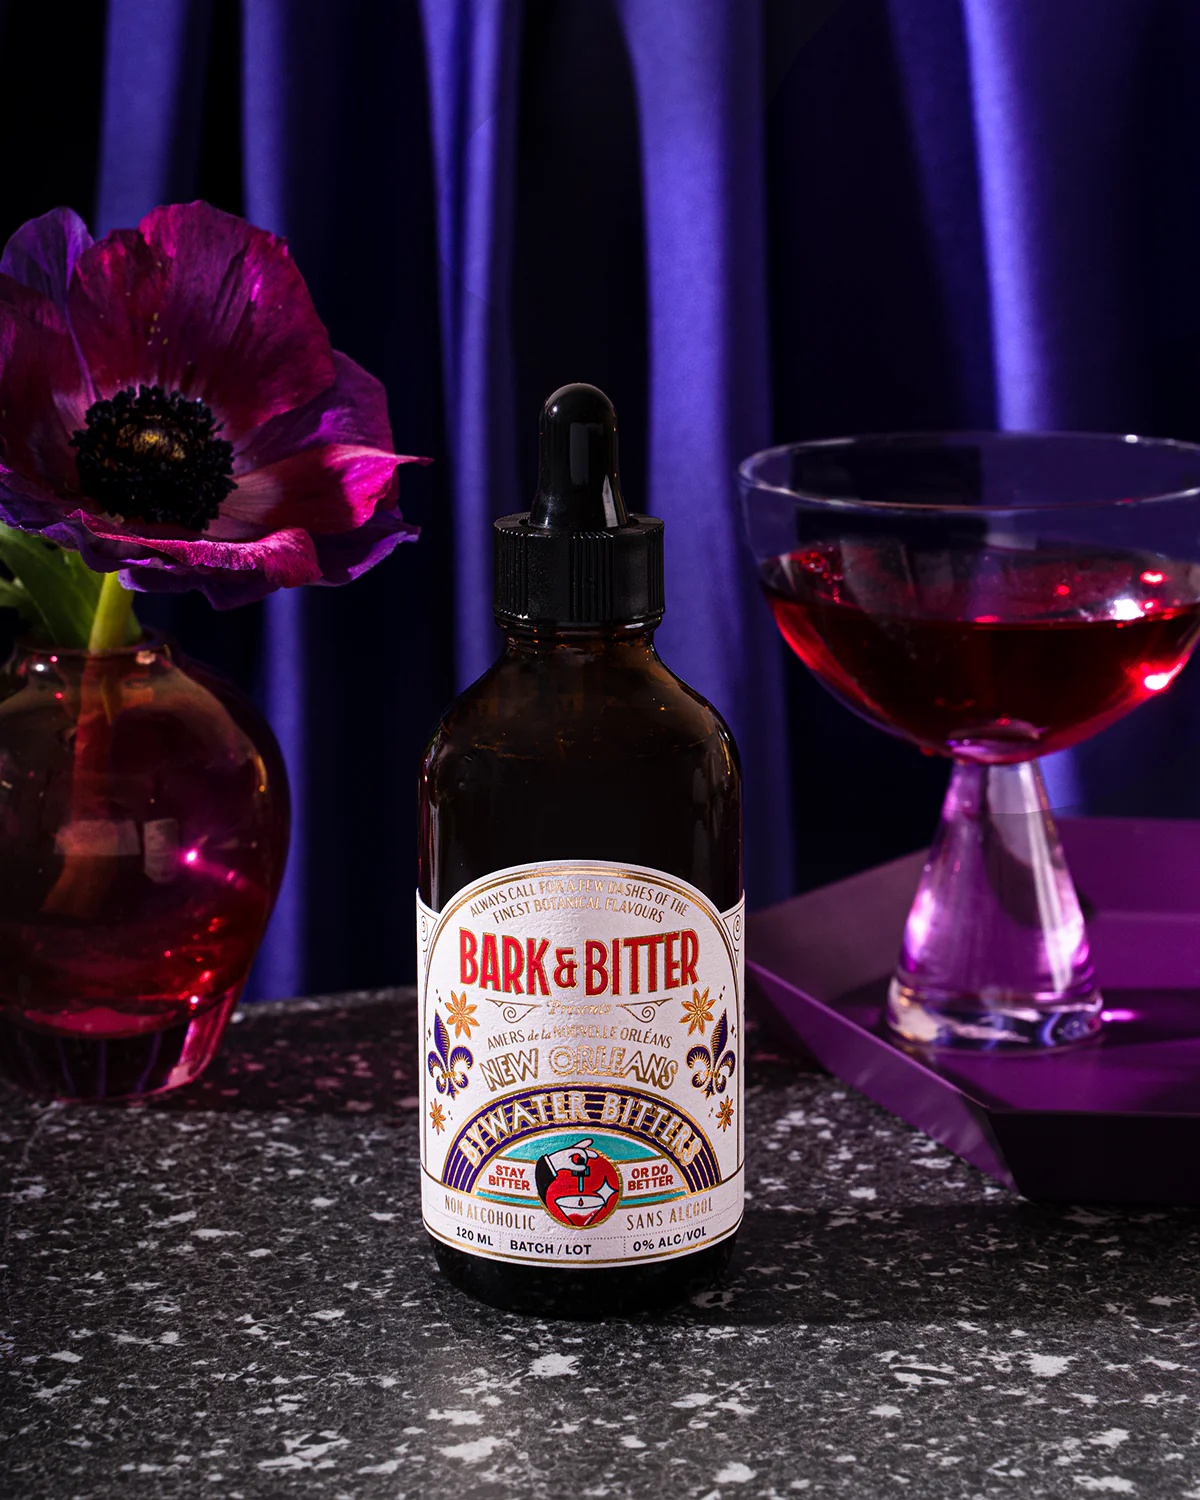
New Orleans Bywater Bitters (120ml)
This non-alcoholic New Orleans Bywater Bitters offers a bold and aromatic blend inspired by traditional Peychaud’s-style bitters. Featuring star anise, clove, and fresh mint, it brings a complex, layered flavor to your drinks. Perfect for elevating both classic cocktails and creative mocktails, it adds intriguing notes of cherry and wormwood. Whether you’re crafting a sophisticated drink or a refreshing alcohol-free option, this bitters blend adds depth and character with every drop.
Brand: Cocktail Shop India
Category: Food, Beverages & Tobacco > Beverages > Low Alcohol & Alcohol-Free Beverages > Low Alcohol & Alcohol-Free Bitters